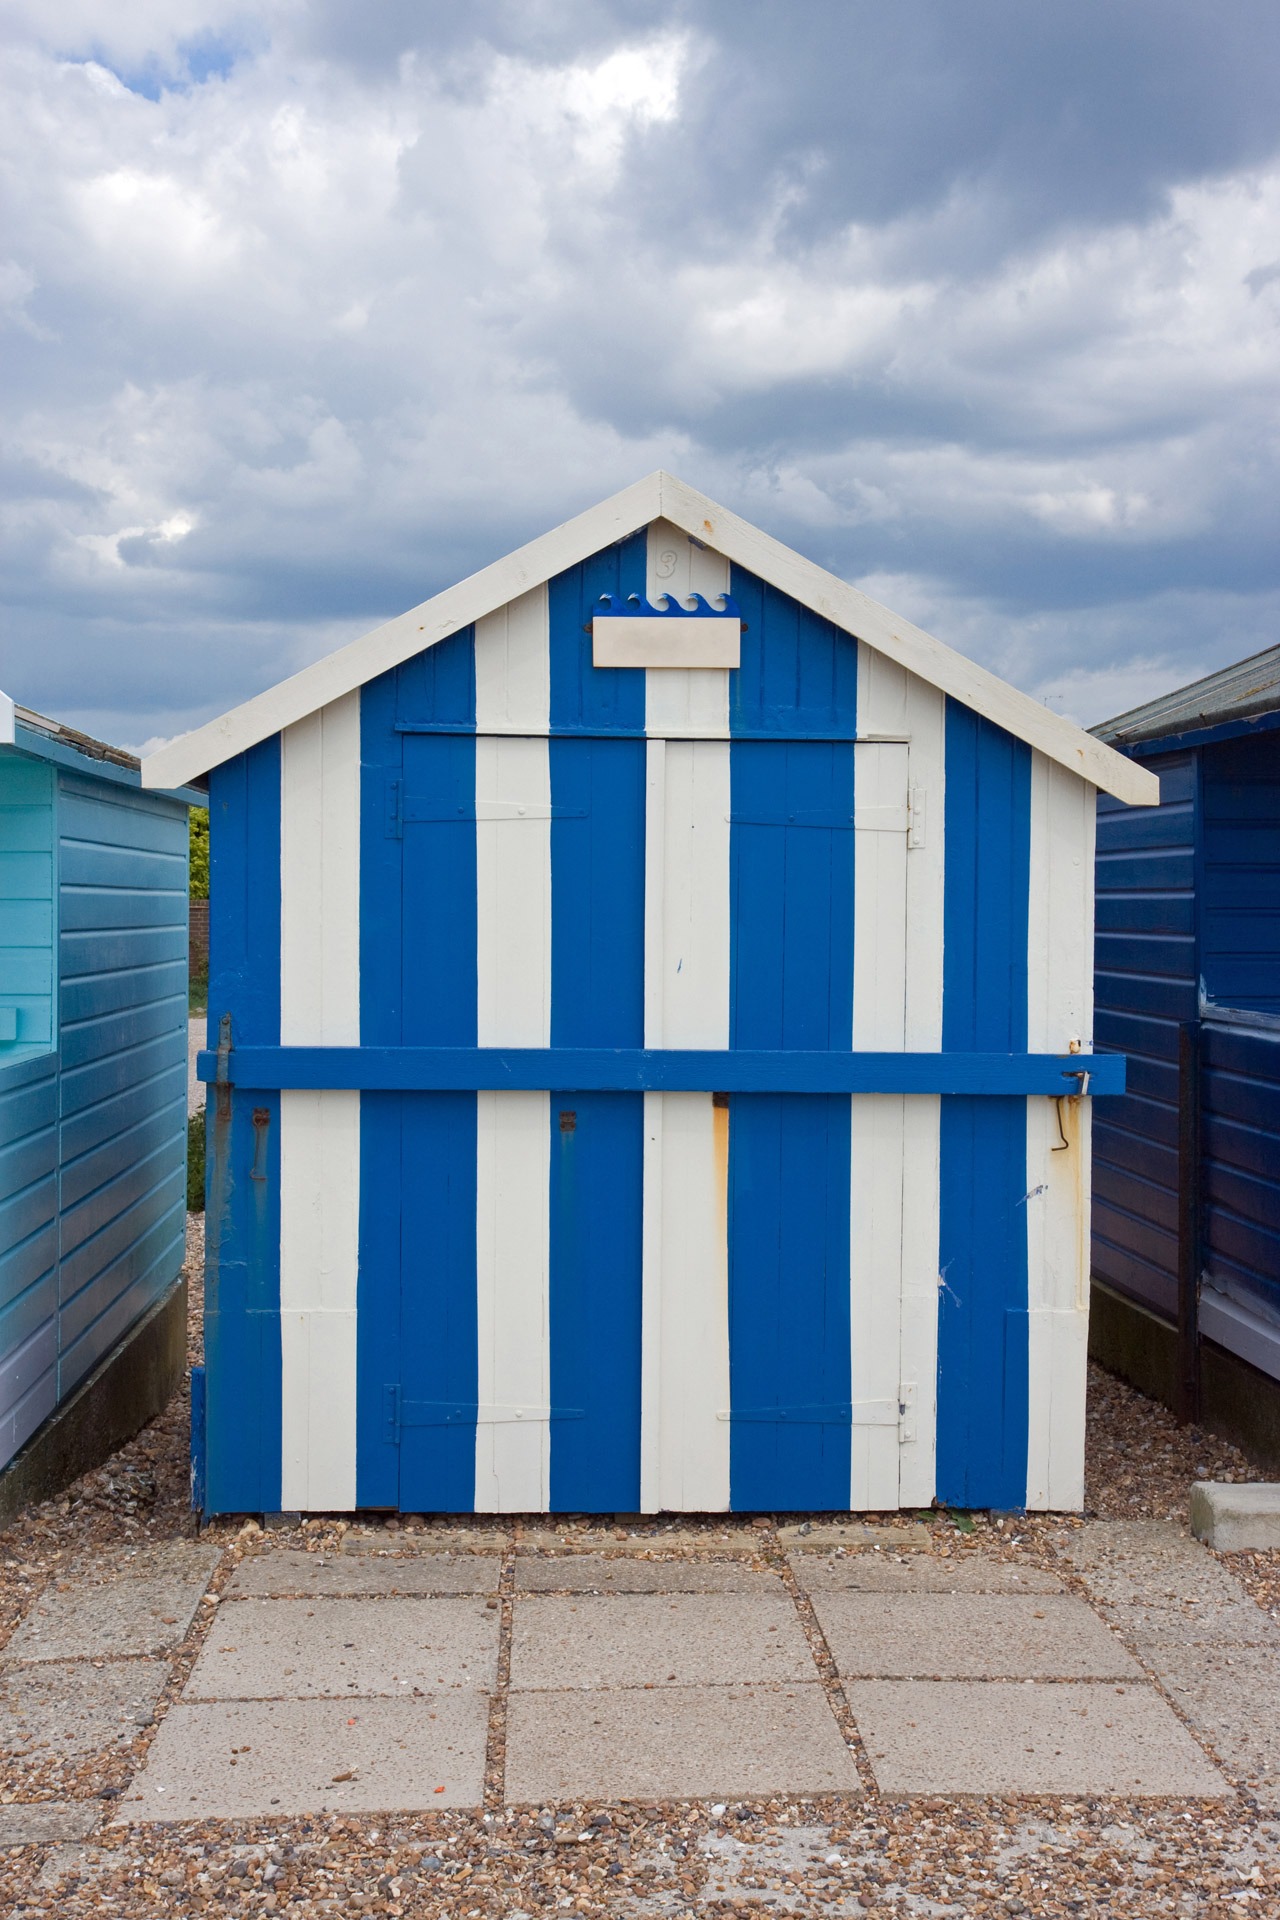
white, house, building, shed, photo, hut, holiday, facade, blue, beach house, shipping container, one, single, stripes, wooden, image, real estate, beach hut